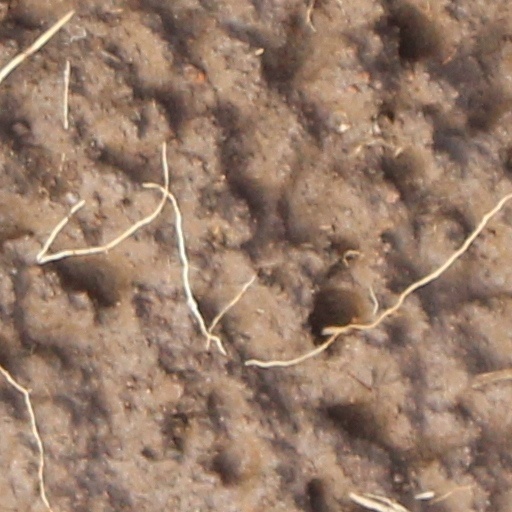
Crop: wheat